Dowry Kalyanam

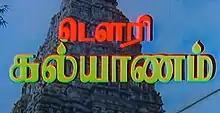
Title card

Dowry Kalyanam is a 1983 Indian Tamil-language comedy drama film, written and directed by Visu and produced by S. Suseela. The film stars Visu, Vijayakanth, Srividya, S. Ve. Shekher and Viji. It is based on Visu's play "Dowry Kalyana Vaibhogame". The films depicts the relationship between two best friends. One of them is financially struggling, and he increasingly depends financially on his friend. When an arranged marriage between his friend and his sister is proposed, the impoverished friend tries to collect the necessary dowry on his own. The film was released on 1 July 1983. It was remade in Kannada as "Madhuve Madu Tamashe Nodu" (1984).